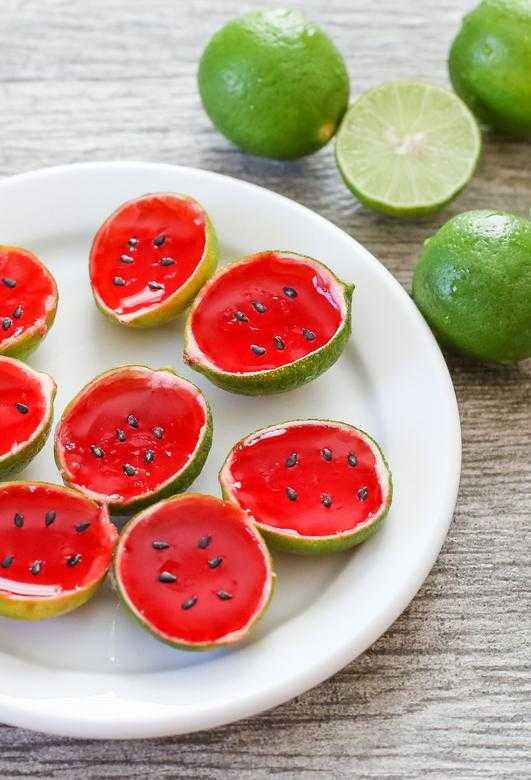
Label: Watermelon